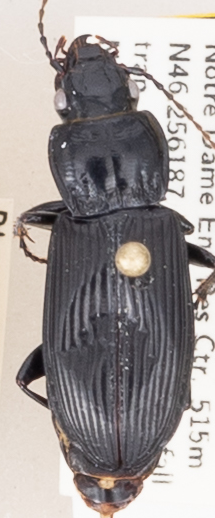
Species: Pterostichus melanarius melanarius
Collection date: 2018-08-08
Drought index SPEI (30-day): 0.54
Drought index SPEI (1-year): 1.01
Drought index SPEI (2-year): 2.09